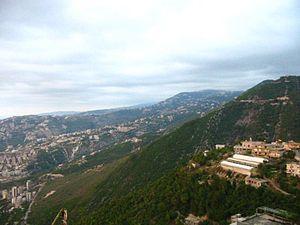
Batha est un village libanais situé dans le caza du Kesrouan au Mont-Liban. Il est situé à environ 25 kilomètres du nord de Beyrouth et entre 500 et 600 mètres d'altitude. Batha profite d'une vue exceptionnelle de la baie de Jounieh et également de Beyrouth. Une source d'eau potable se trouve dans une vallée de pins au nord du village. La population de Batha est exclusivement chrétienne et presque de rite maronite.